Pseudotsuga menziesii var. menziesii

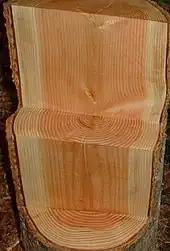
Tree rings and heartwood

Shrub associates in the central and northern part of Coast Douglas-fir's range include vine maple ("Acer circinatum"), salal ("Gaultheria shallon"), Pacific rhododendron ("Rhododendron macrophyllum"), Oregon-grape ("Mahonia aquifolium"), red huckleberry ("Vaccinium parvifolium"), and salmonberry ("Rubus spectabilis"). In the drier, southern portion of its range shrub associates include California hazel ("Corylus cornuta" var. "californica"), oceanspray ("Holodiscus discolor"), creeping snowberry ("Symphoricarpos mollis"), western poison-oak ("Toxicodendron diversilobum"), ceanothus ("Ceanothus" spp.), and manzanita ("Arctostaphylos" spp.). In wet coastal forests, nearly every surface of old-growth coast Douglas-fir is covered by epiphytic mosses and lichens.